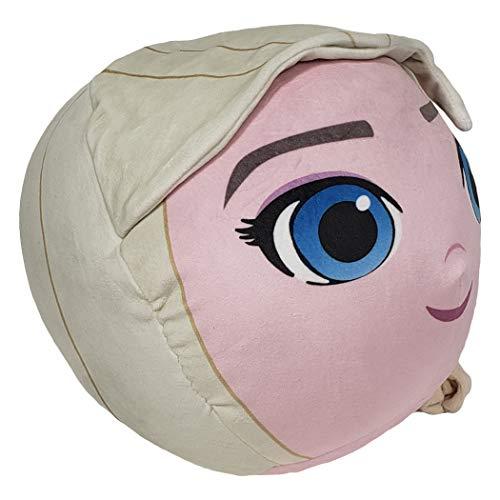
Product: Disney Frozen 2, "Elsa" Cloud Pillow, 11", Multi Color, 1 Count
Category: Home & Kitchen | Bedding | Kids' Bedding | Sheets & Pillowcases | Pillowcases
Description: Features beautiful ice queen Elsa.
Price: $24.50
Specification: ProductDimensions:11x11x7inches|ItemWeight:1.4pounds|ShippingWeight:1.4pounds(Viewshippingratesandpolicies)|Manufacturer:TheNorthwestCompany|ASIN:B07T2PBKPJ|Itemmodelnumber:1DFZ/13900/0004/AMZ